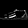
Label: Sandal